Tracey Adams

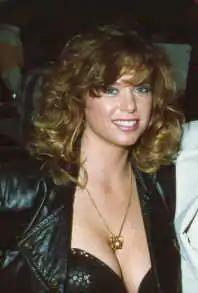
Adams in 1986

Tracey Adams is an American former pornographic film actress who has also appeared in mainstream films. She is an AVN Hall of Fame founding inductee.